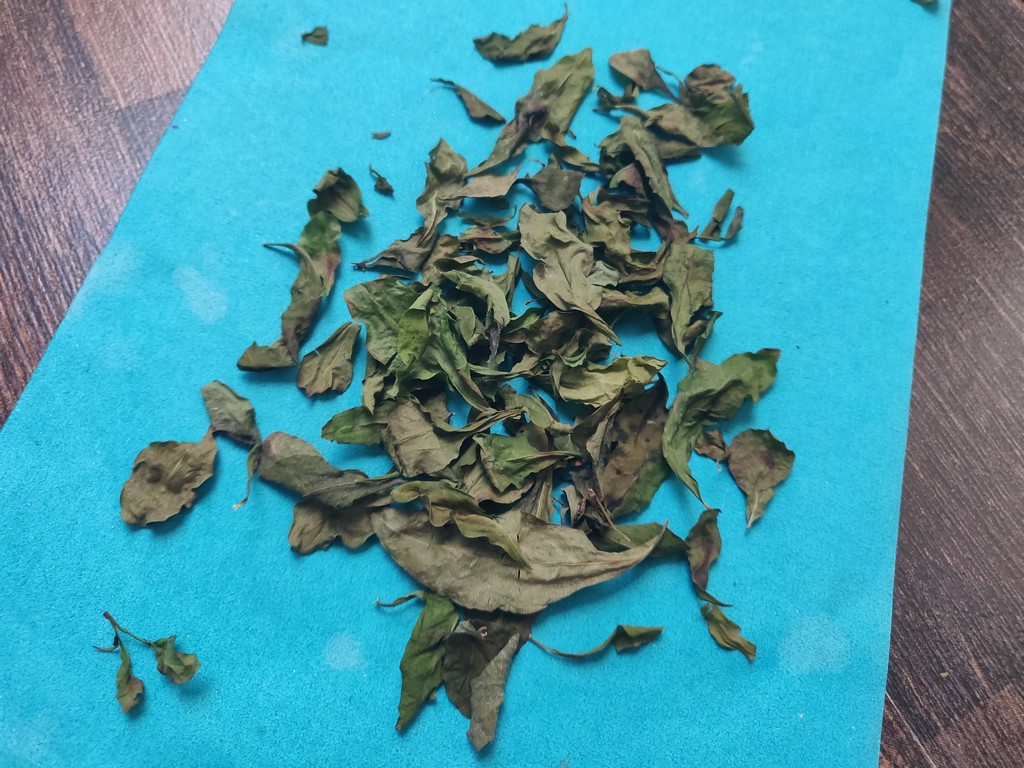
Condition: Dried
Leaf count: multiple
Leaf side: unknown